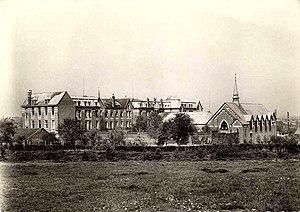
L'Institution Saint-Michel: Collège et Lycée est un établissement scolaire français privé sous contrat d'association avec l'État avec internat fondé le 13 Mai 1924 par l'Archidiocèse de Cambrai en tant que 'Petit Séminaire de Solesmes' dans des bâtiments plus anciens situés à Solesmes, une commune française placée sous la division administrative de l’Arrondissement de Cambrai dans le département du Nord en région Hauts-de-France. L'Institution est réglementée contractuellement par l'Académie de Lille, une ramification du Ministère de l'Éducation nationale et accueille en moyenne un millier d'étudiants.